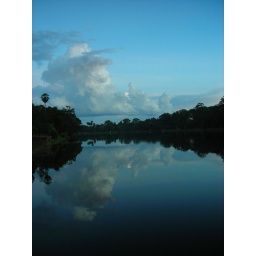
43 mirror in the sky